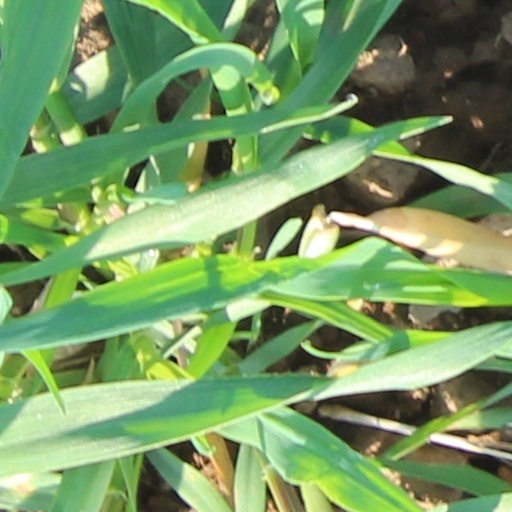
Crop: wheat